Sterling Vineyards

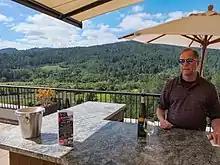
Last serving station on the wine tasting tour

English expatriate Peter Newton founded the company in 1964, with the first year of production in 1969. He planted Merlot and Chardonnay, now very common in Napa Valley, at a time most vineyards were focusing on Cabernet Sauvignon. Under long-time winemaker Ric Forman (later of Abreu Vineyards), they released California's first vintage-dated Merlot. The Coca-Cola Company bought the winery in 1977, in a short-lived attempt to enter the wine market. Seagram bought the winery in 1982, and was in turn purchased by Diageo in 2001. Treasury Wine Estates bought most of Diageo's US wines in 2016.